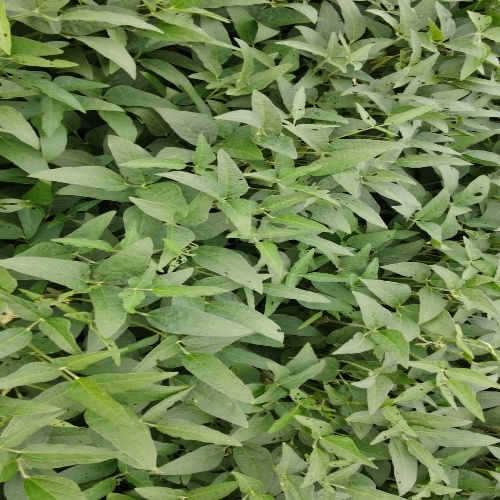
Label: Diabrotica_speciosa